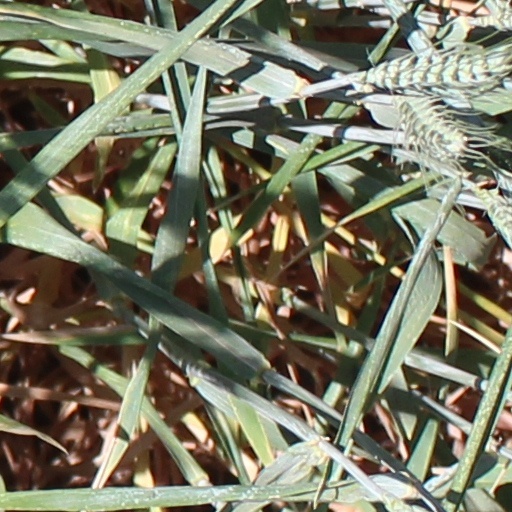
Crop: wheat